Sevenmile Bridge

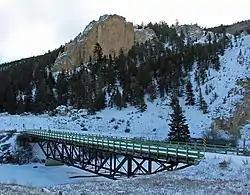
The bridge in late 2014.

The Sevenmile Bridge is a Pratt deck truss bridge bringing a county road over the Rio Grande, southwest of Creede, Colorado, United States. It was designed by engineer King Burghardt and is unusual for its cantilevered ends. It was built in 1935; it then carried State Highway 149. It has also been known as Bridge over Rio Grande River. It was listed on the National Register of Historic Places in 1985.